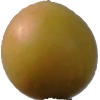
Label: cherry_wax